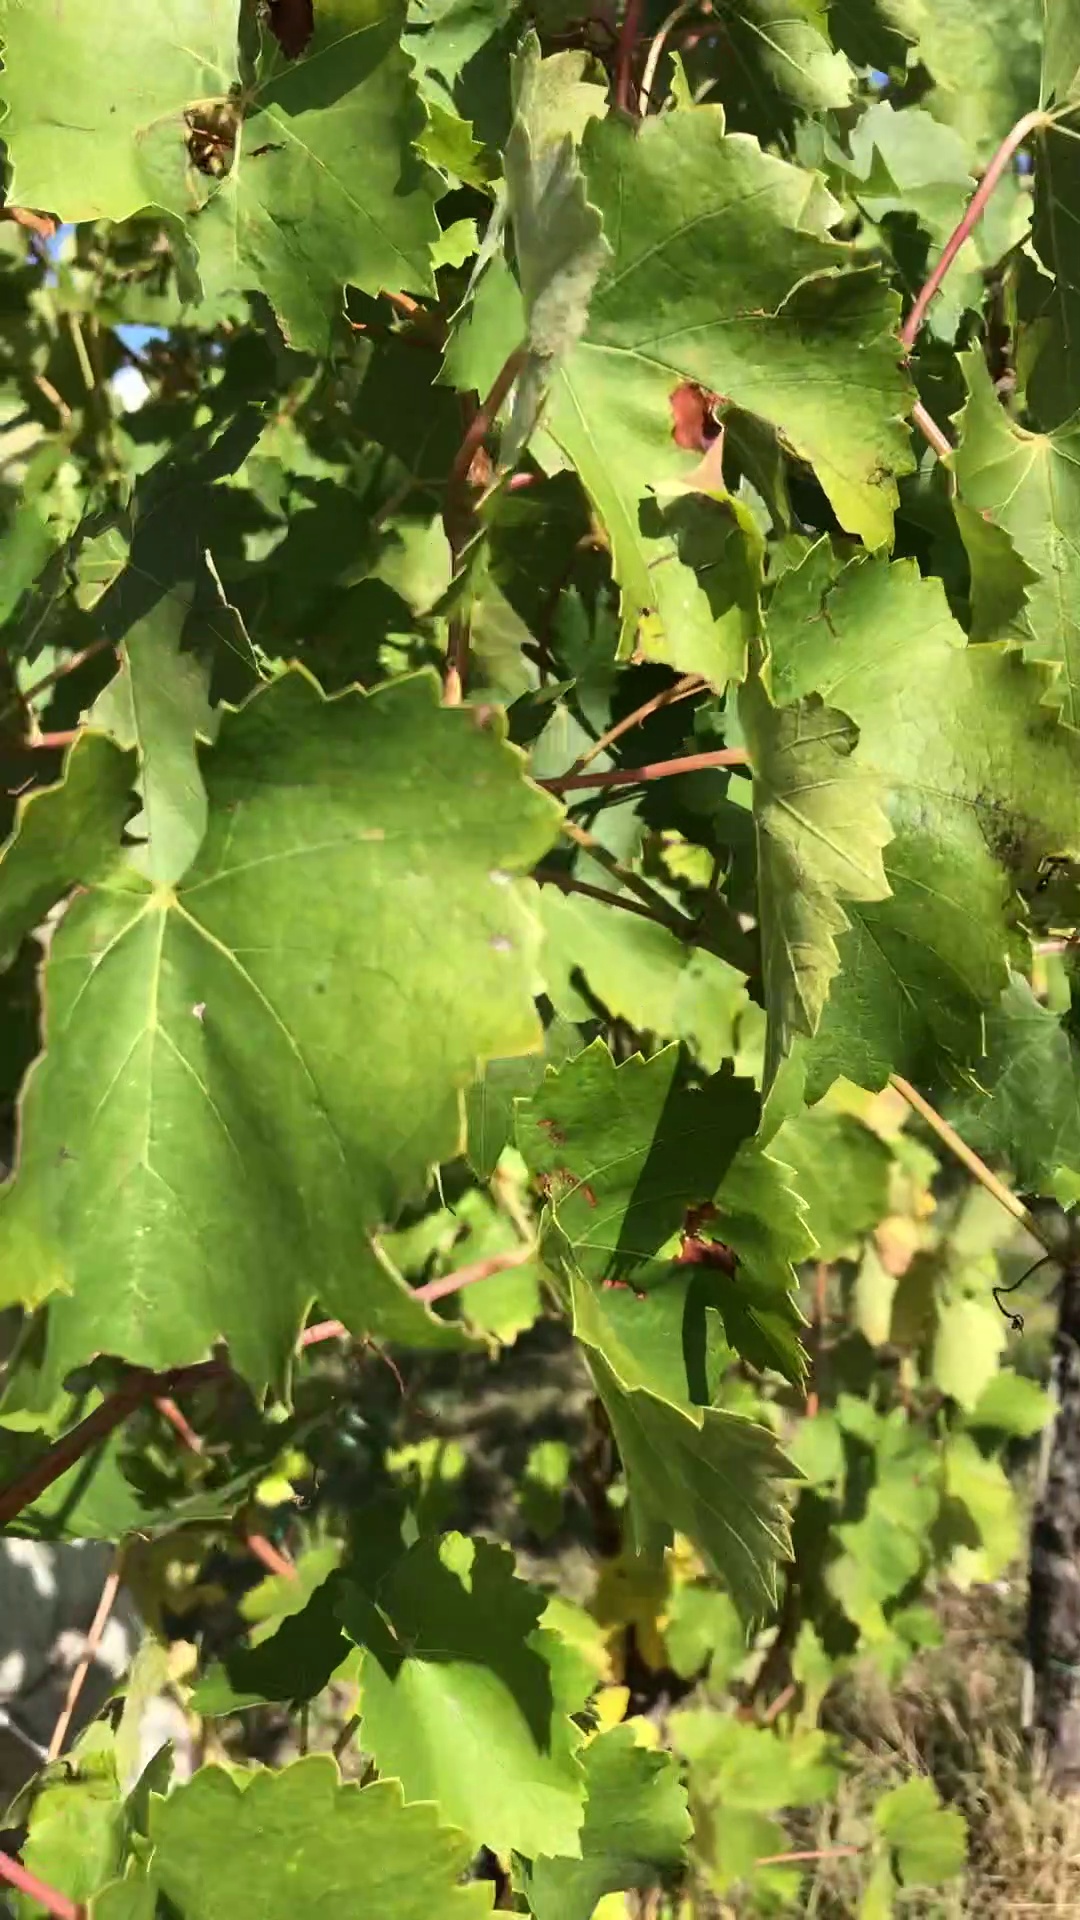
Label: healthy